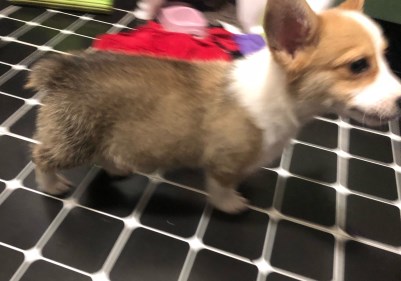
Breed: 2909-n000116-Cardigan